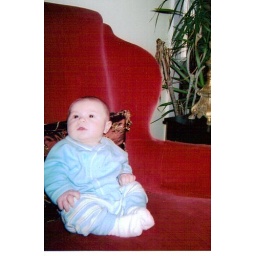
Lucas in the big red chair